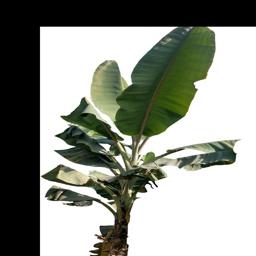
Label: MALBHOG LEAF